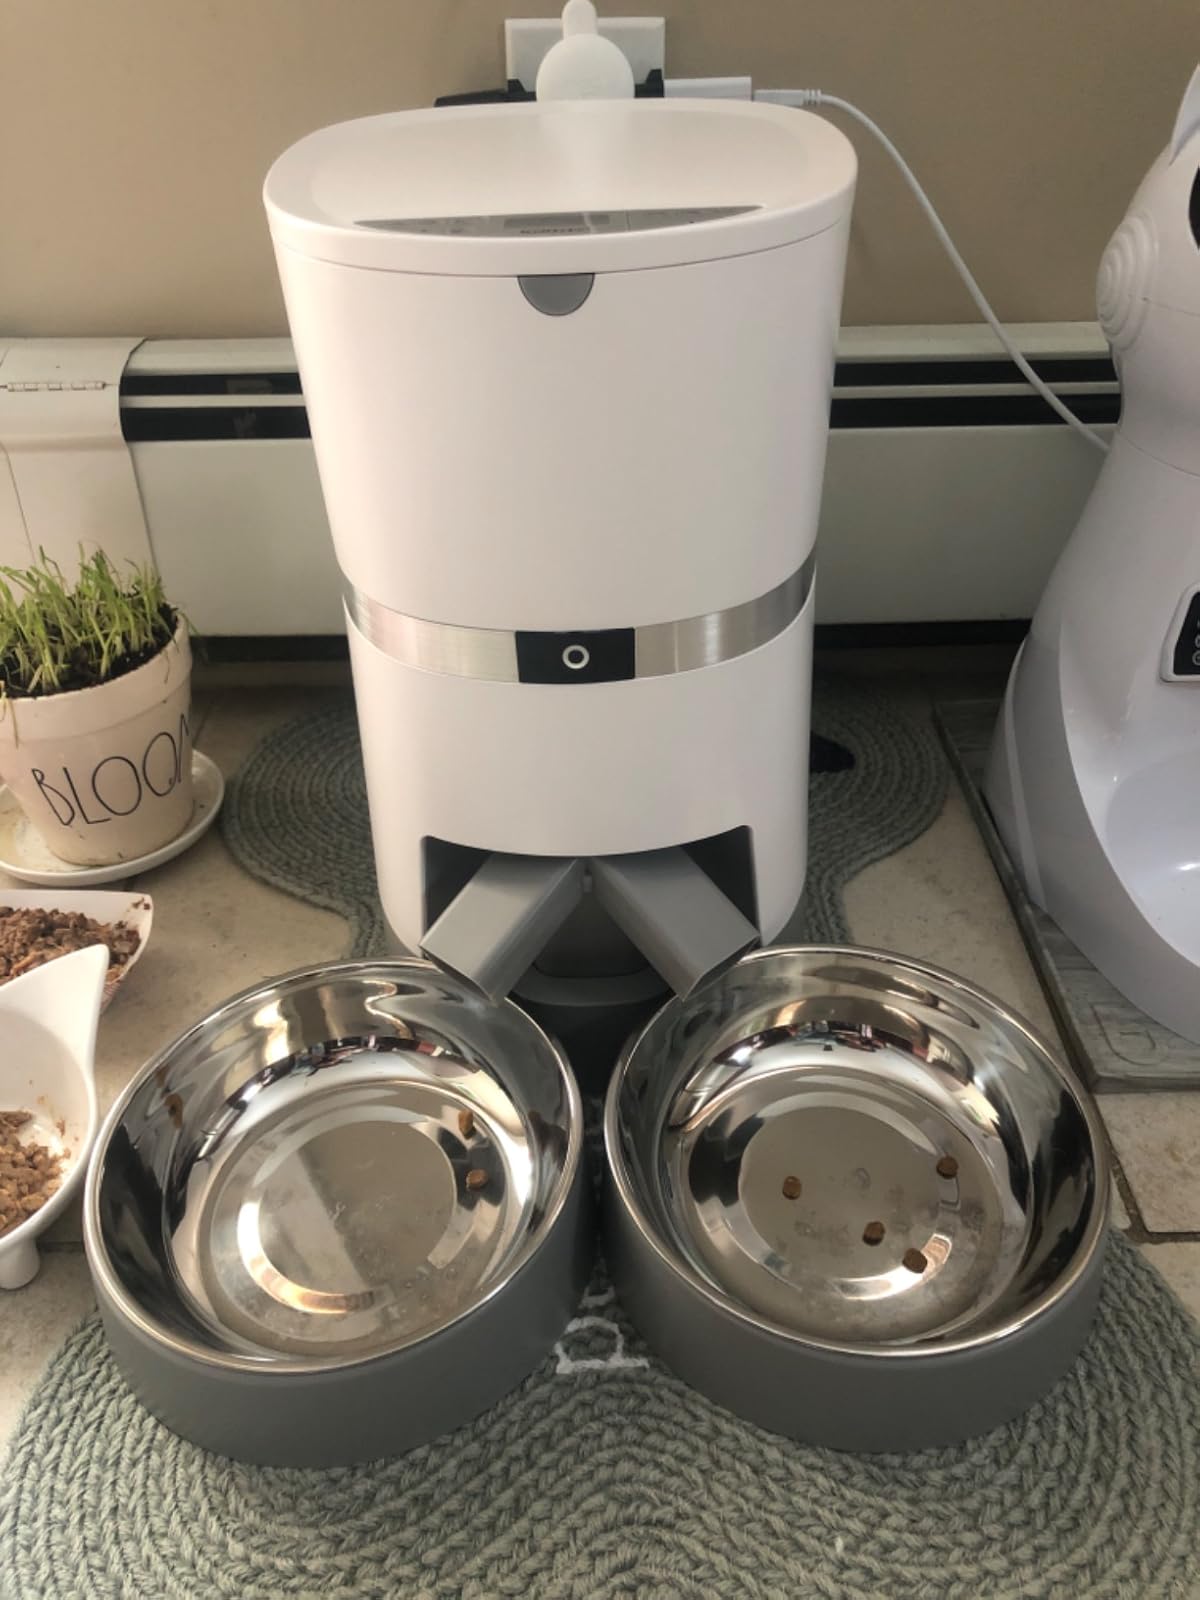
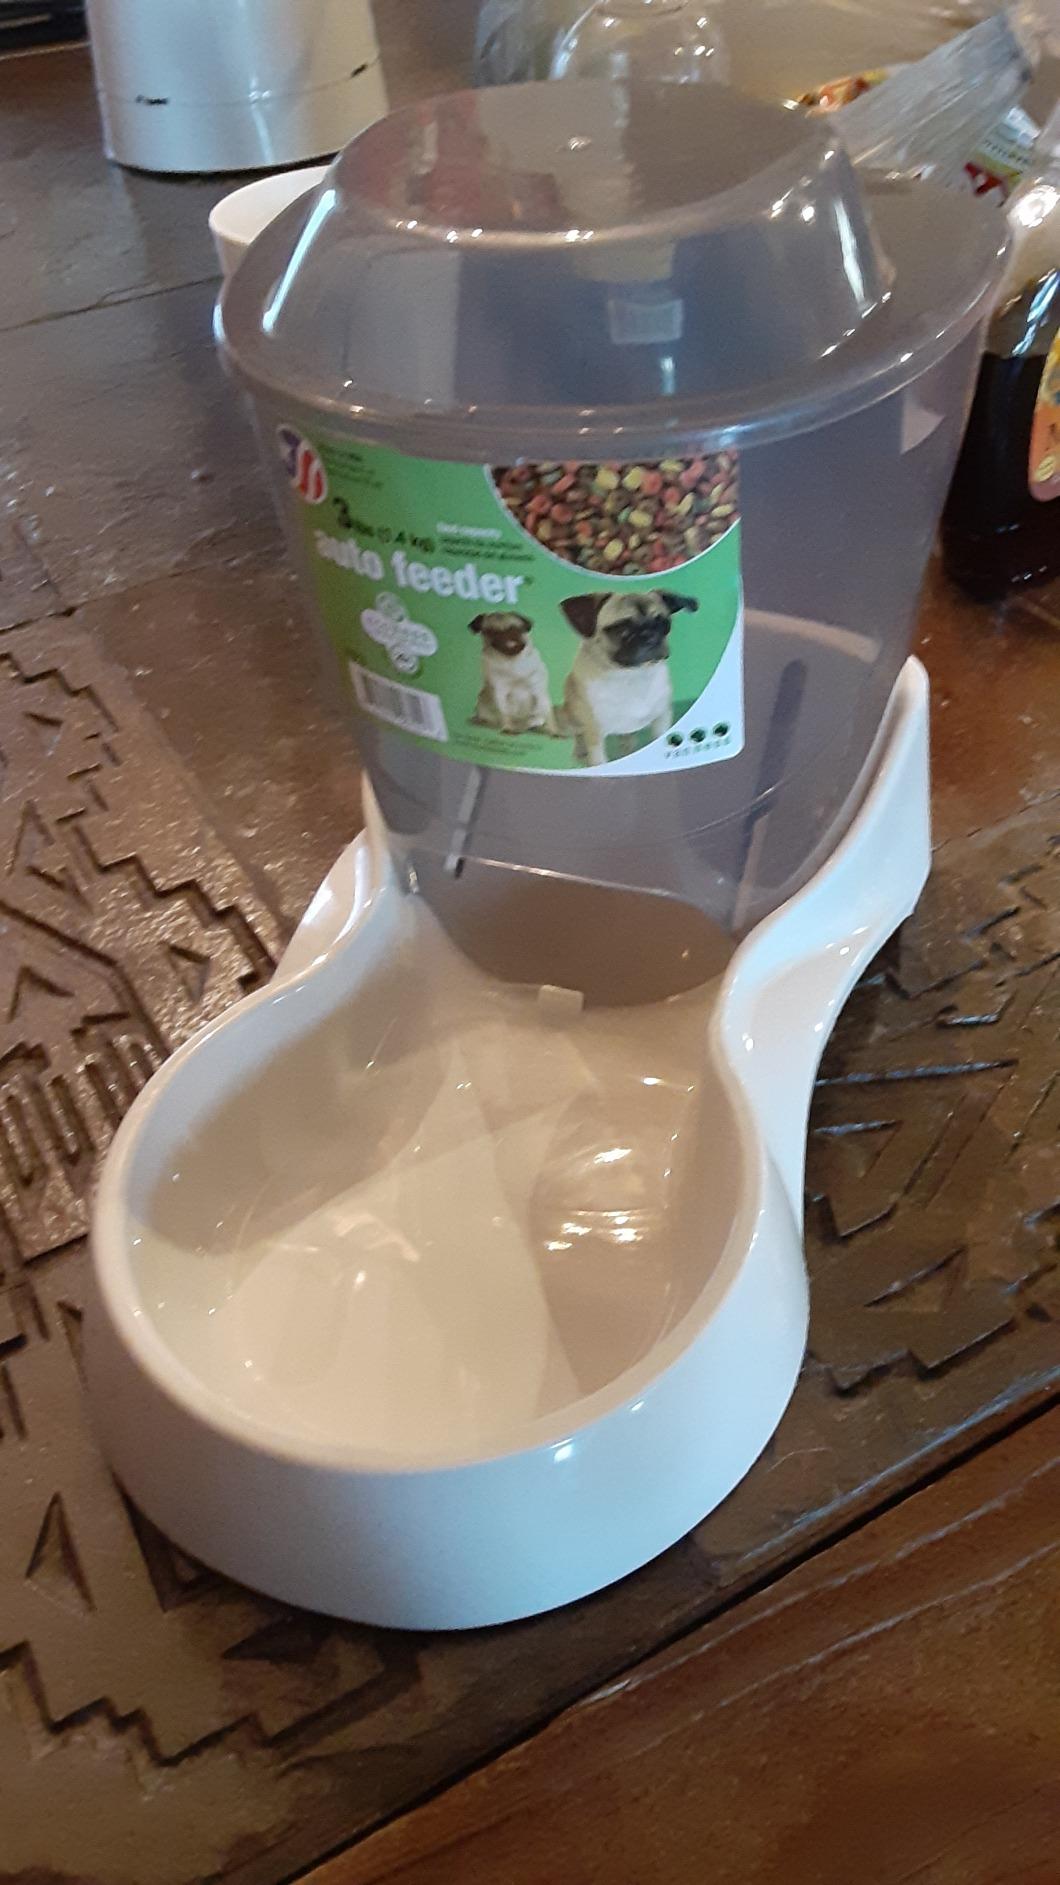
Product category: items_feeder
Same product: no